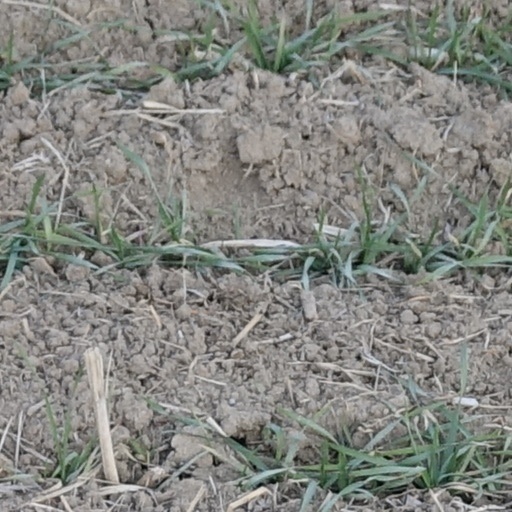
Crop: wheat